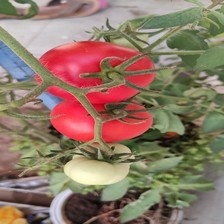
Label: tomato